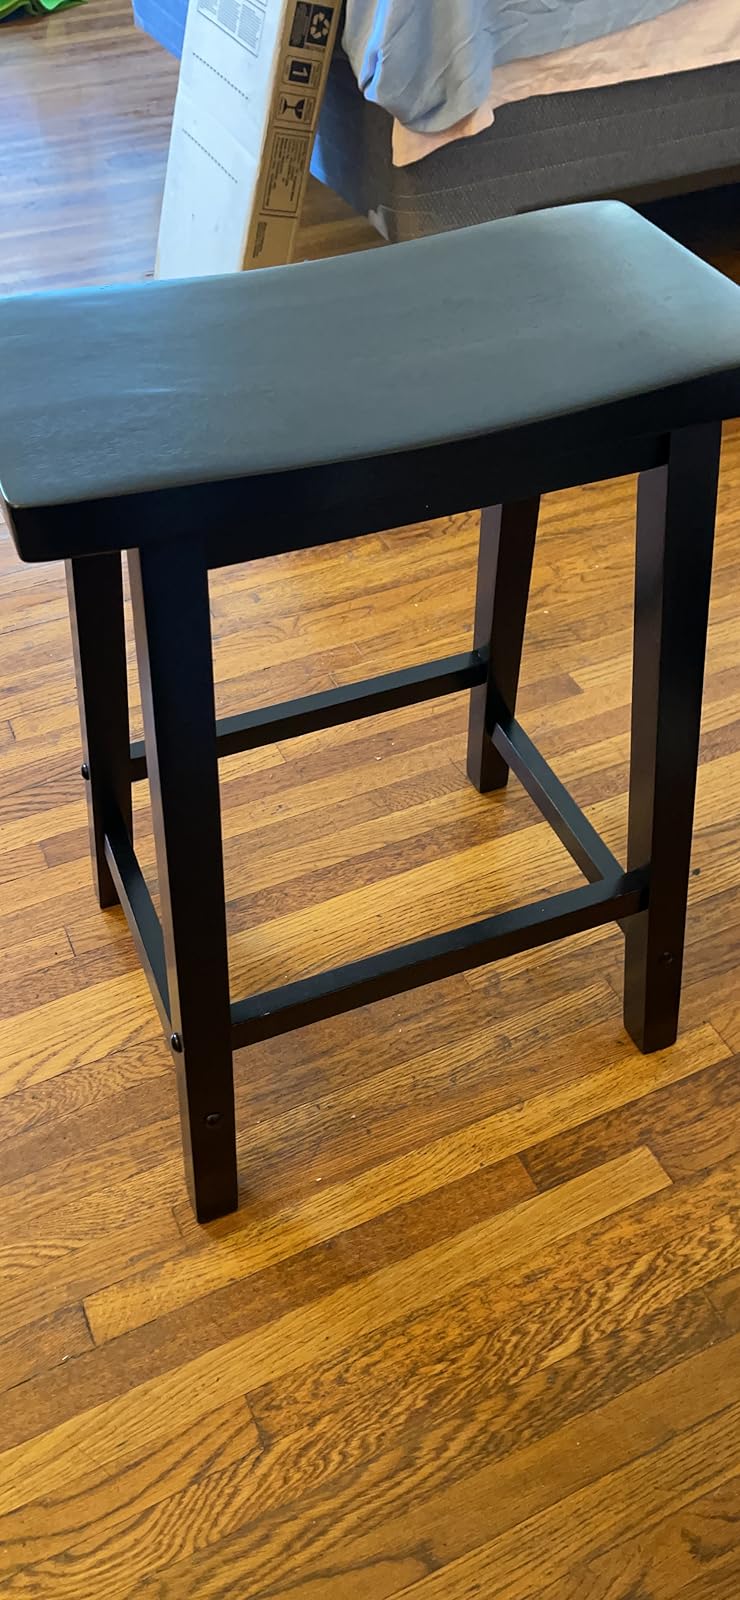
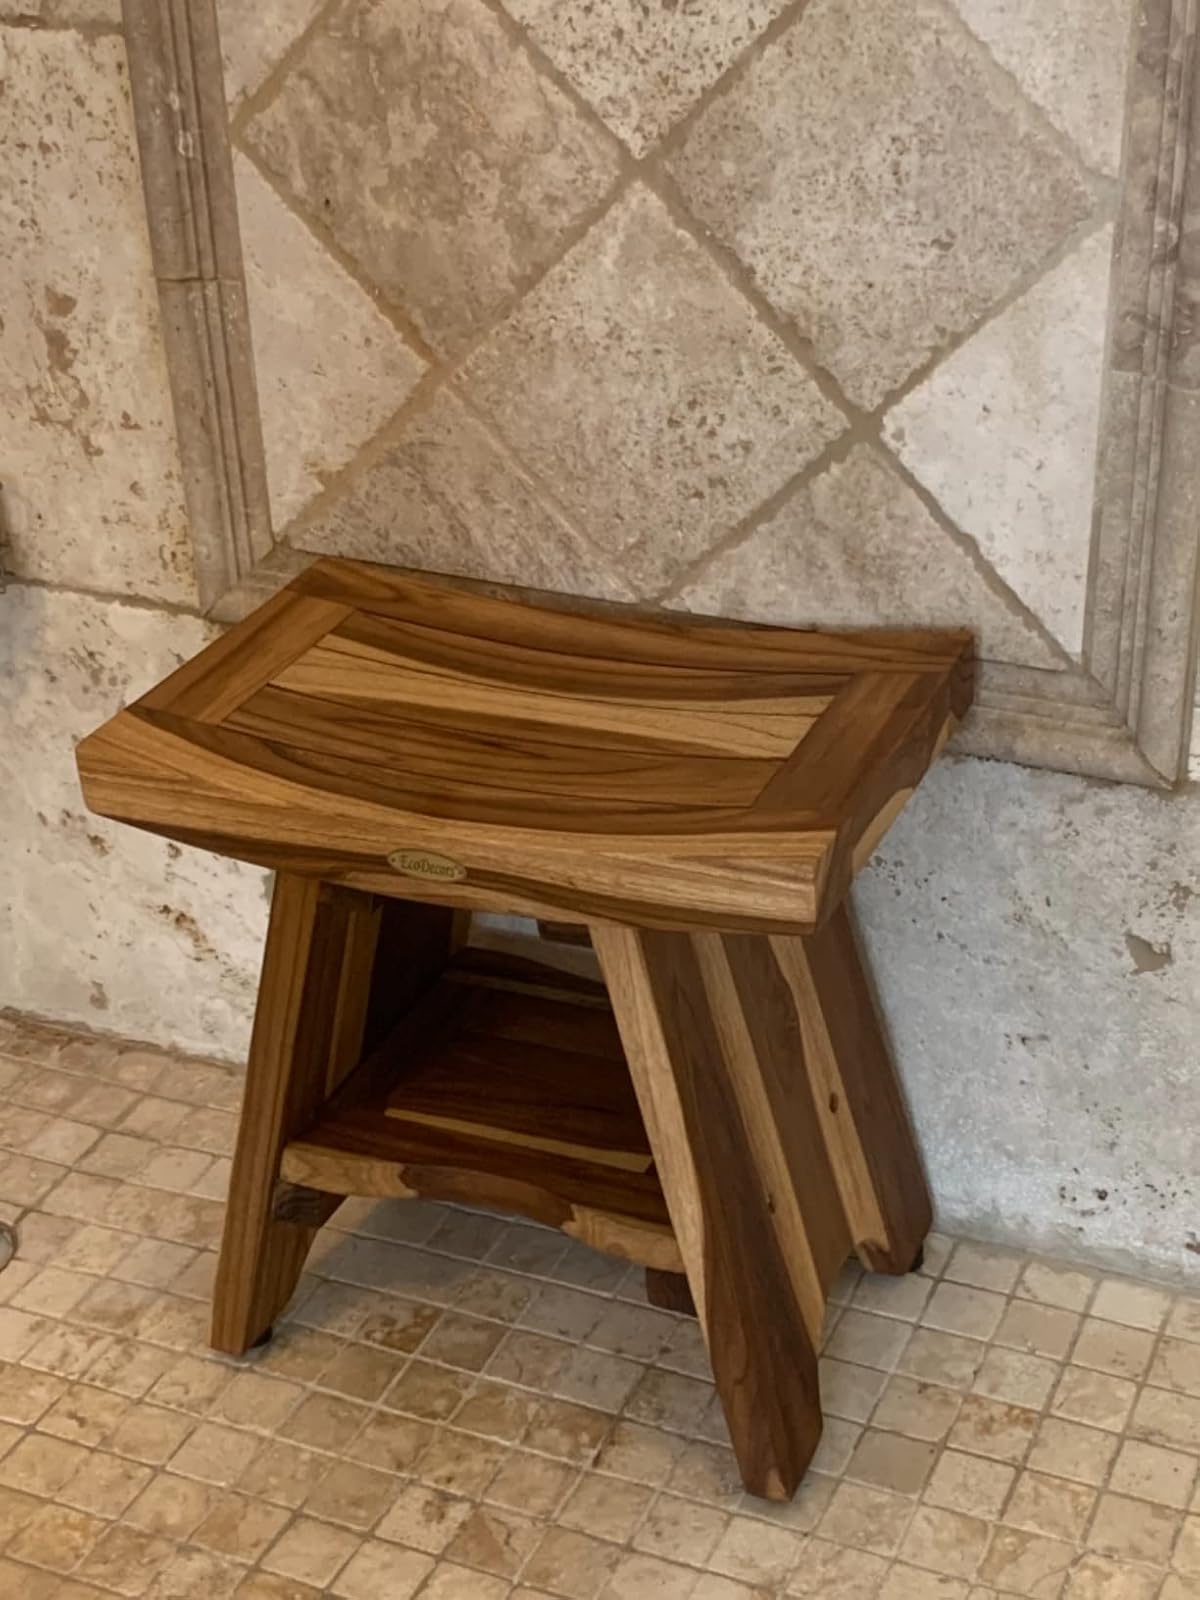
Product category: stool
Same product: no